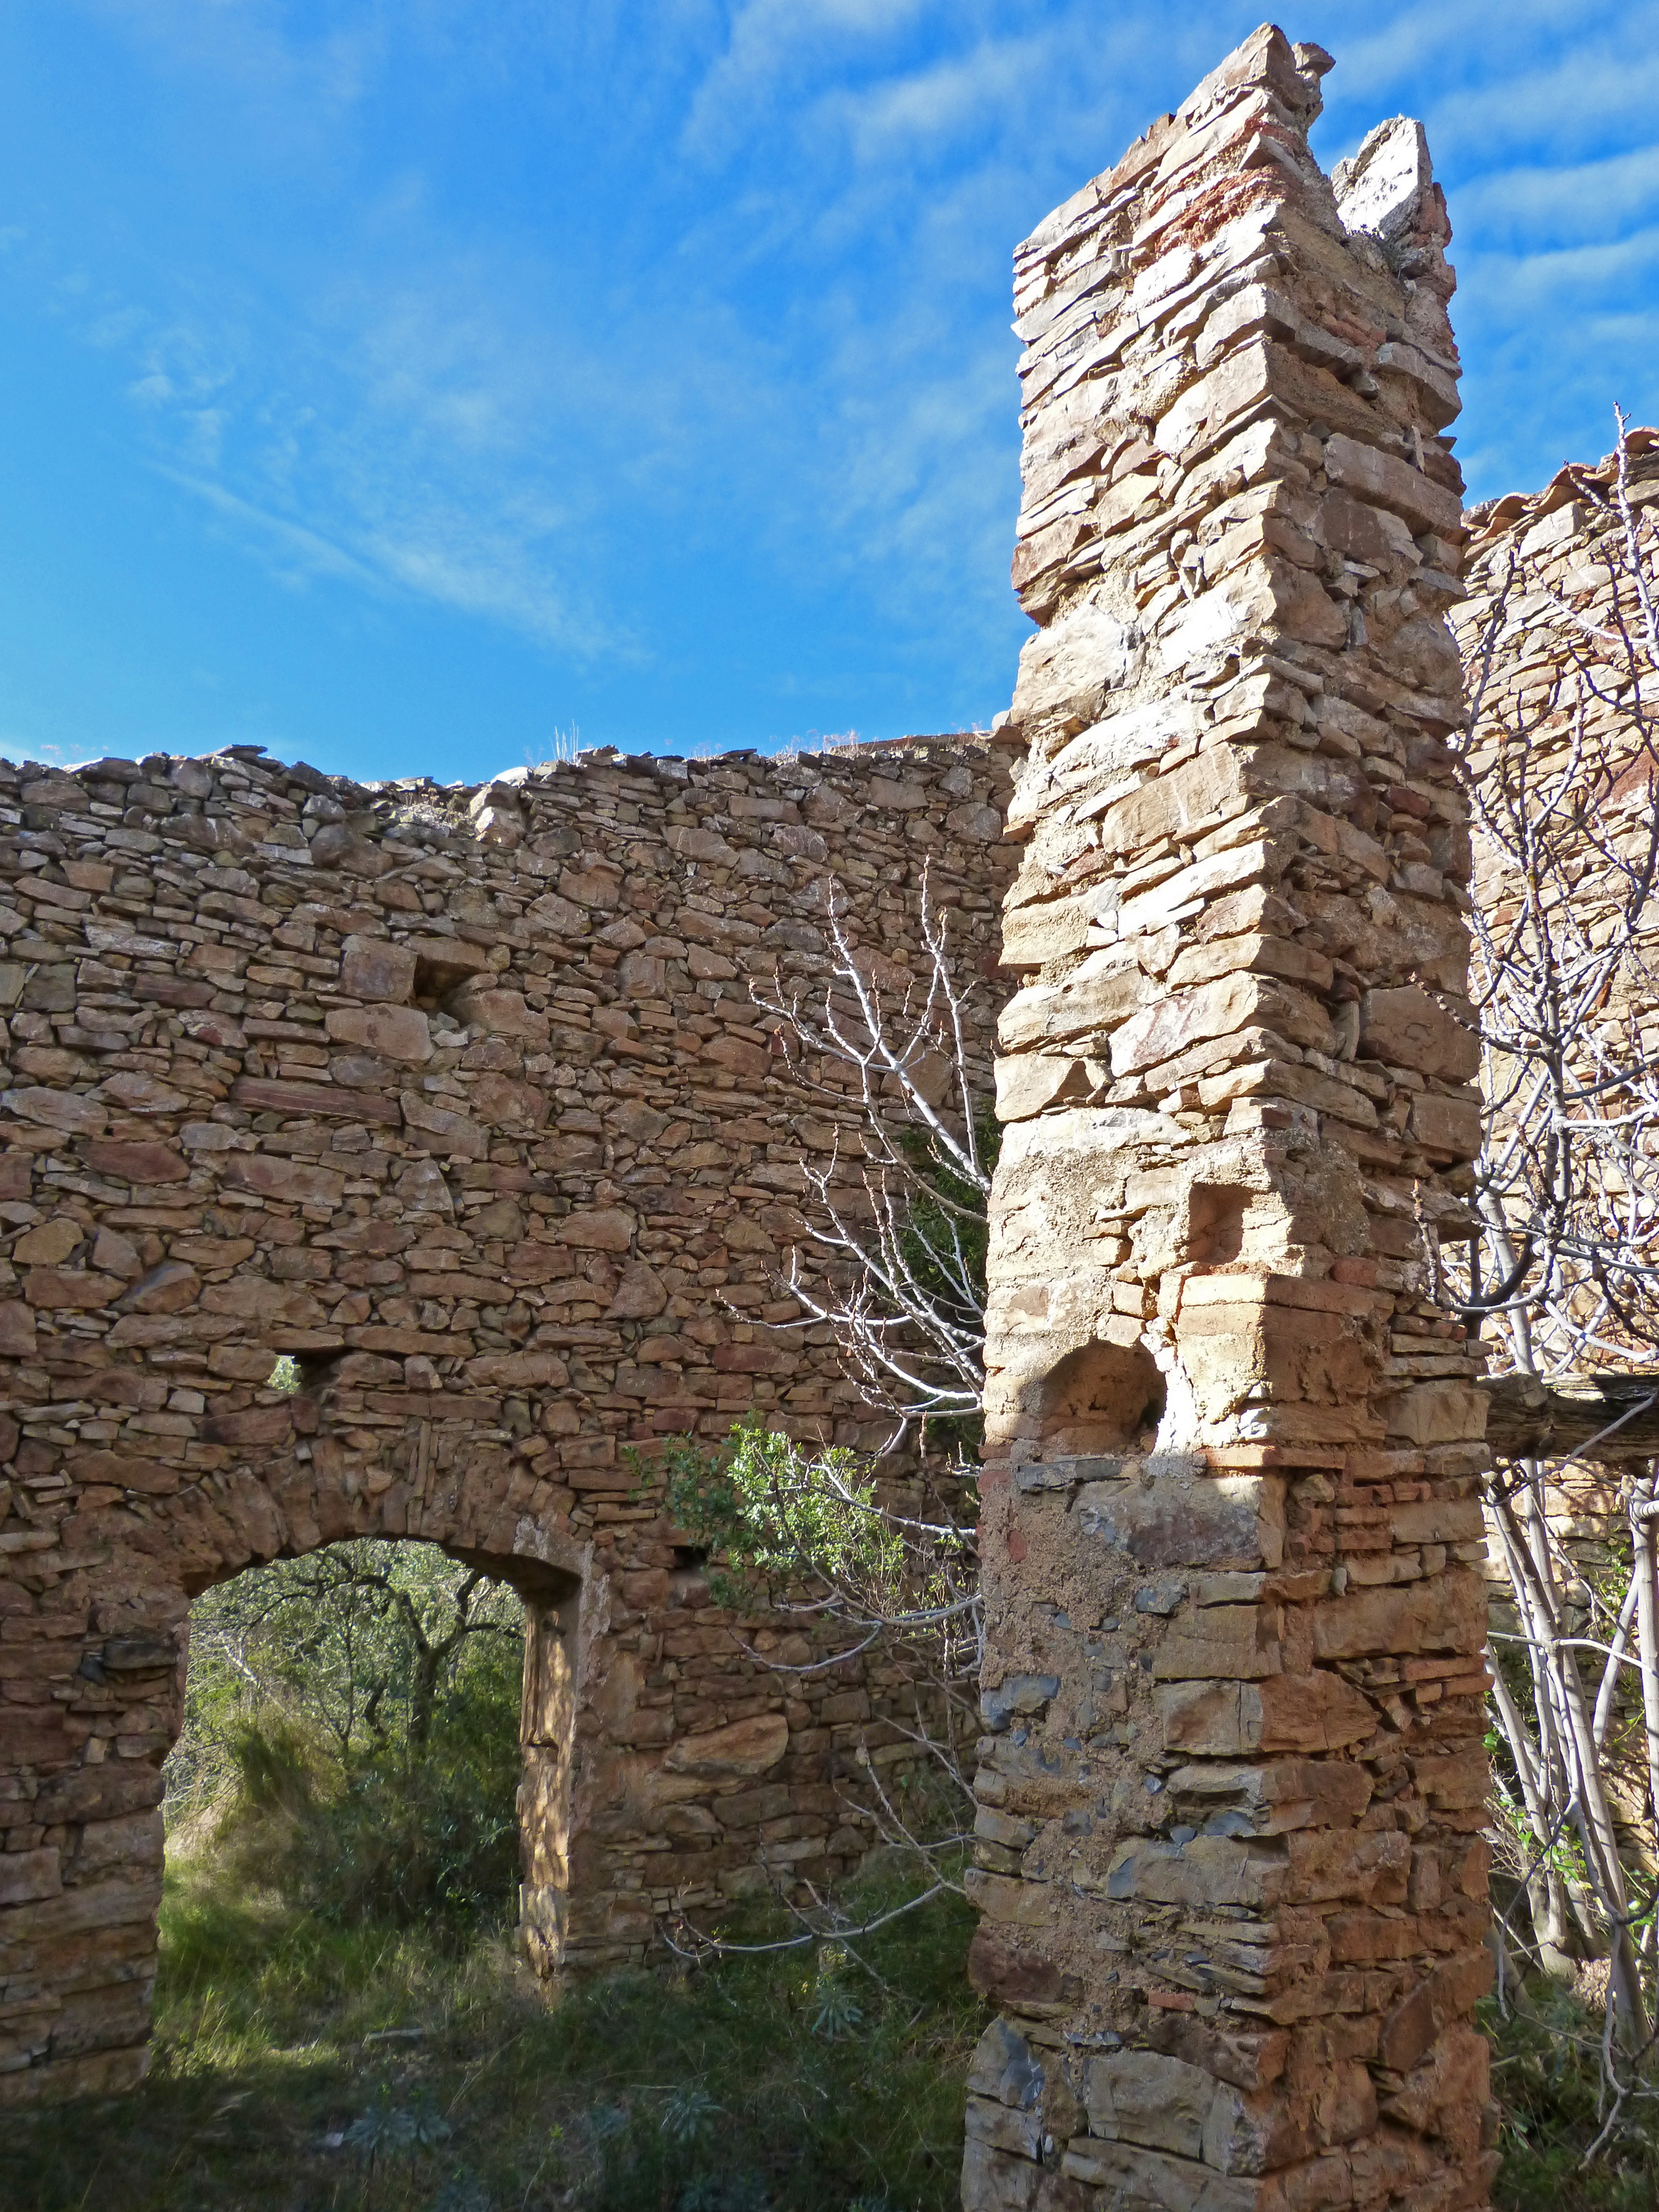
architecture, building, wall, arch, pillar, castle, landmark, fortification, ruin, place of worship, temple, ruins, farmhouse, monastery, archaeological site, stone house, historic site, ancient history